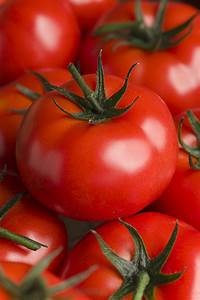
Label: tomato